Geography of New Zealand

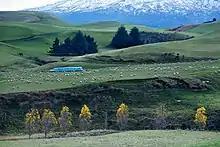
Rural landscape close to Mt Ruapehu

Almost half of New Zealand's climate change emissions are generated by greenhouse gases, mainly methane and nitrous oxide, which come from farming and agriculture. Organisms that grow inside of grazing animals' stomachs turn New Zealand's grass into methane. The increase of carbon dioxide in the air helps the plants to grow faster, but the long-term effects of climate change threaten farmers with the likelihood of more frequent and severe floods and droughts. Growers of kiwifruit, a major export in the horticulture industry of New Zealand, have experienced difficulties as a result of climate change. In the 2010s, warm winters did not provide the adequate cool temperatures needed for the flowering of kiwifruit, and this resulted in a reduction of the yield sizes. Droughts have also decreased apple production by causing sunburns and a lack of water available for irrigation. In contrast, the dairy industry has not been affected, and has adjusted well to the effects of climate change.